An Unearthly Child

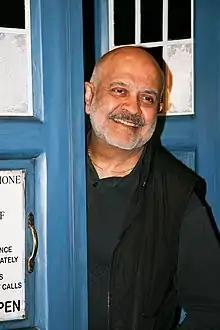
"An Unearthly Child" was directed by Waris Hussein (pictured in 2011).

In March 1963, BBC Television's Controller of Programmes Donald Baverstock informed Head of Drama Sydney Newman of a gap in the schedule on Saturday evenings between the sports showcase "Grandstand" and the pop music programme "Juke Box Jury". Baverstock figured that the programme should appeal to three audiences: children who had previously been accustomed to viewing television during the timeslot, the teenage audience of "Juke Box Jury", and the adult sports fan audience of "Grandstand". Newman decided that a science fiction programme should fill the gap. Head of the Script Department Donald Wilson and writer C.E. Webber contributed heavily to the formatting of the programme, and co-wrote the programme's first format document with Newman; the latter conceived the idea of a time machine larger on the inside than the outside, as well as the central character of the mysterious "Doctor", and the name "Doctor Who". Production was initiated several months later and handed to producer Verity Lambert—the BBC's first female drama producer—and story editor David Whitaker to oversee, after a brief period when the show had been handled by a "caretaker" producer, Rex Tucker.